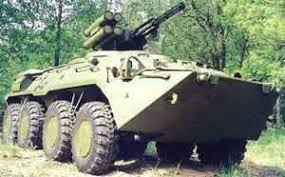
Label: BTR